Ogliastro Marina

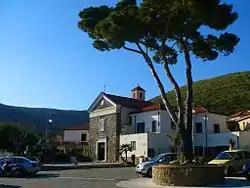
St. Mary's church

Ogliastro Marina, sometimes shortened as Ogliastro, is a southern Italian village and hamlet ("frazione") of Castellabate, a municipality in the province of Salerno, Campania. As of 2009 its population was of 172.